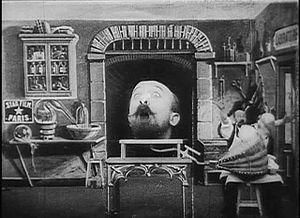
Georges Méliès, né Marie Georges Jean Méliès le 8 décembre 1861 à Paris et mort le 21 janvier 1938 dans la même ville, est un réalisateur de films français et illusionniste. Ayant choisi la prestidigitation comme profession, il profite d'une donation de son père, industriel de la chaussure, pour devenir propriétaire et directeur en 1888 du théâtre Robert-Houdin, en sommeil depuis la mort du célèbre illusionniste.
L'Homme à la tête en caoutchouc est un film français réalisé par Georges Méliès, sorti en 1901.